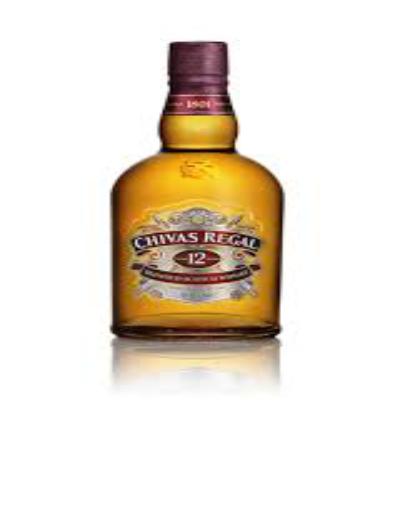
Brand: CHIVAS REGAL
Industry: Food